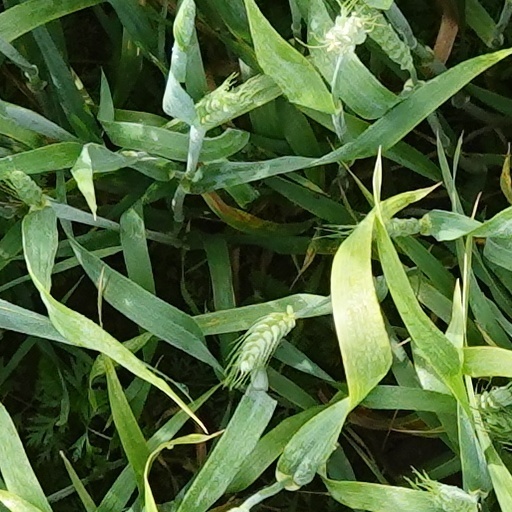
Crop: wheat